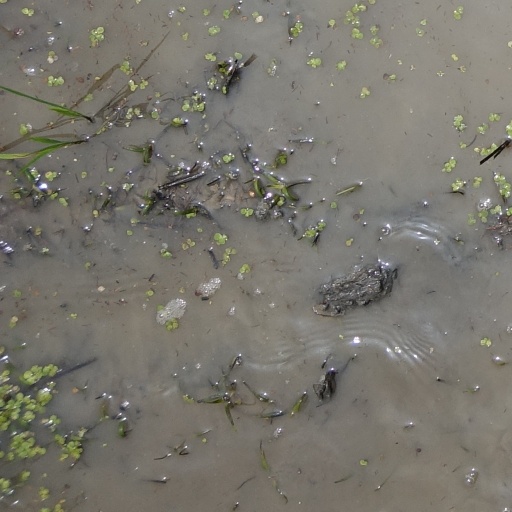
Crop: rice